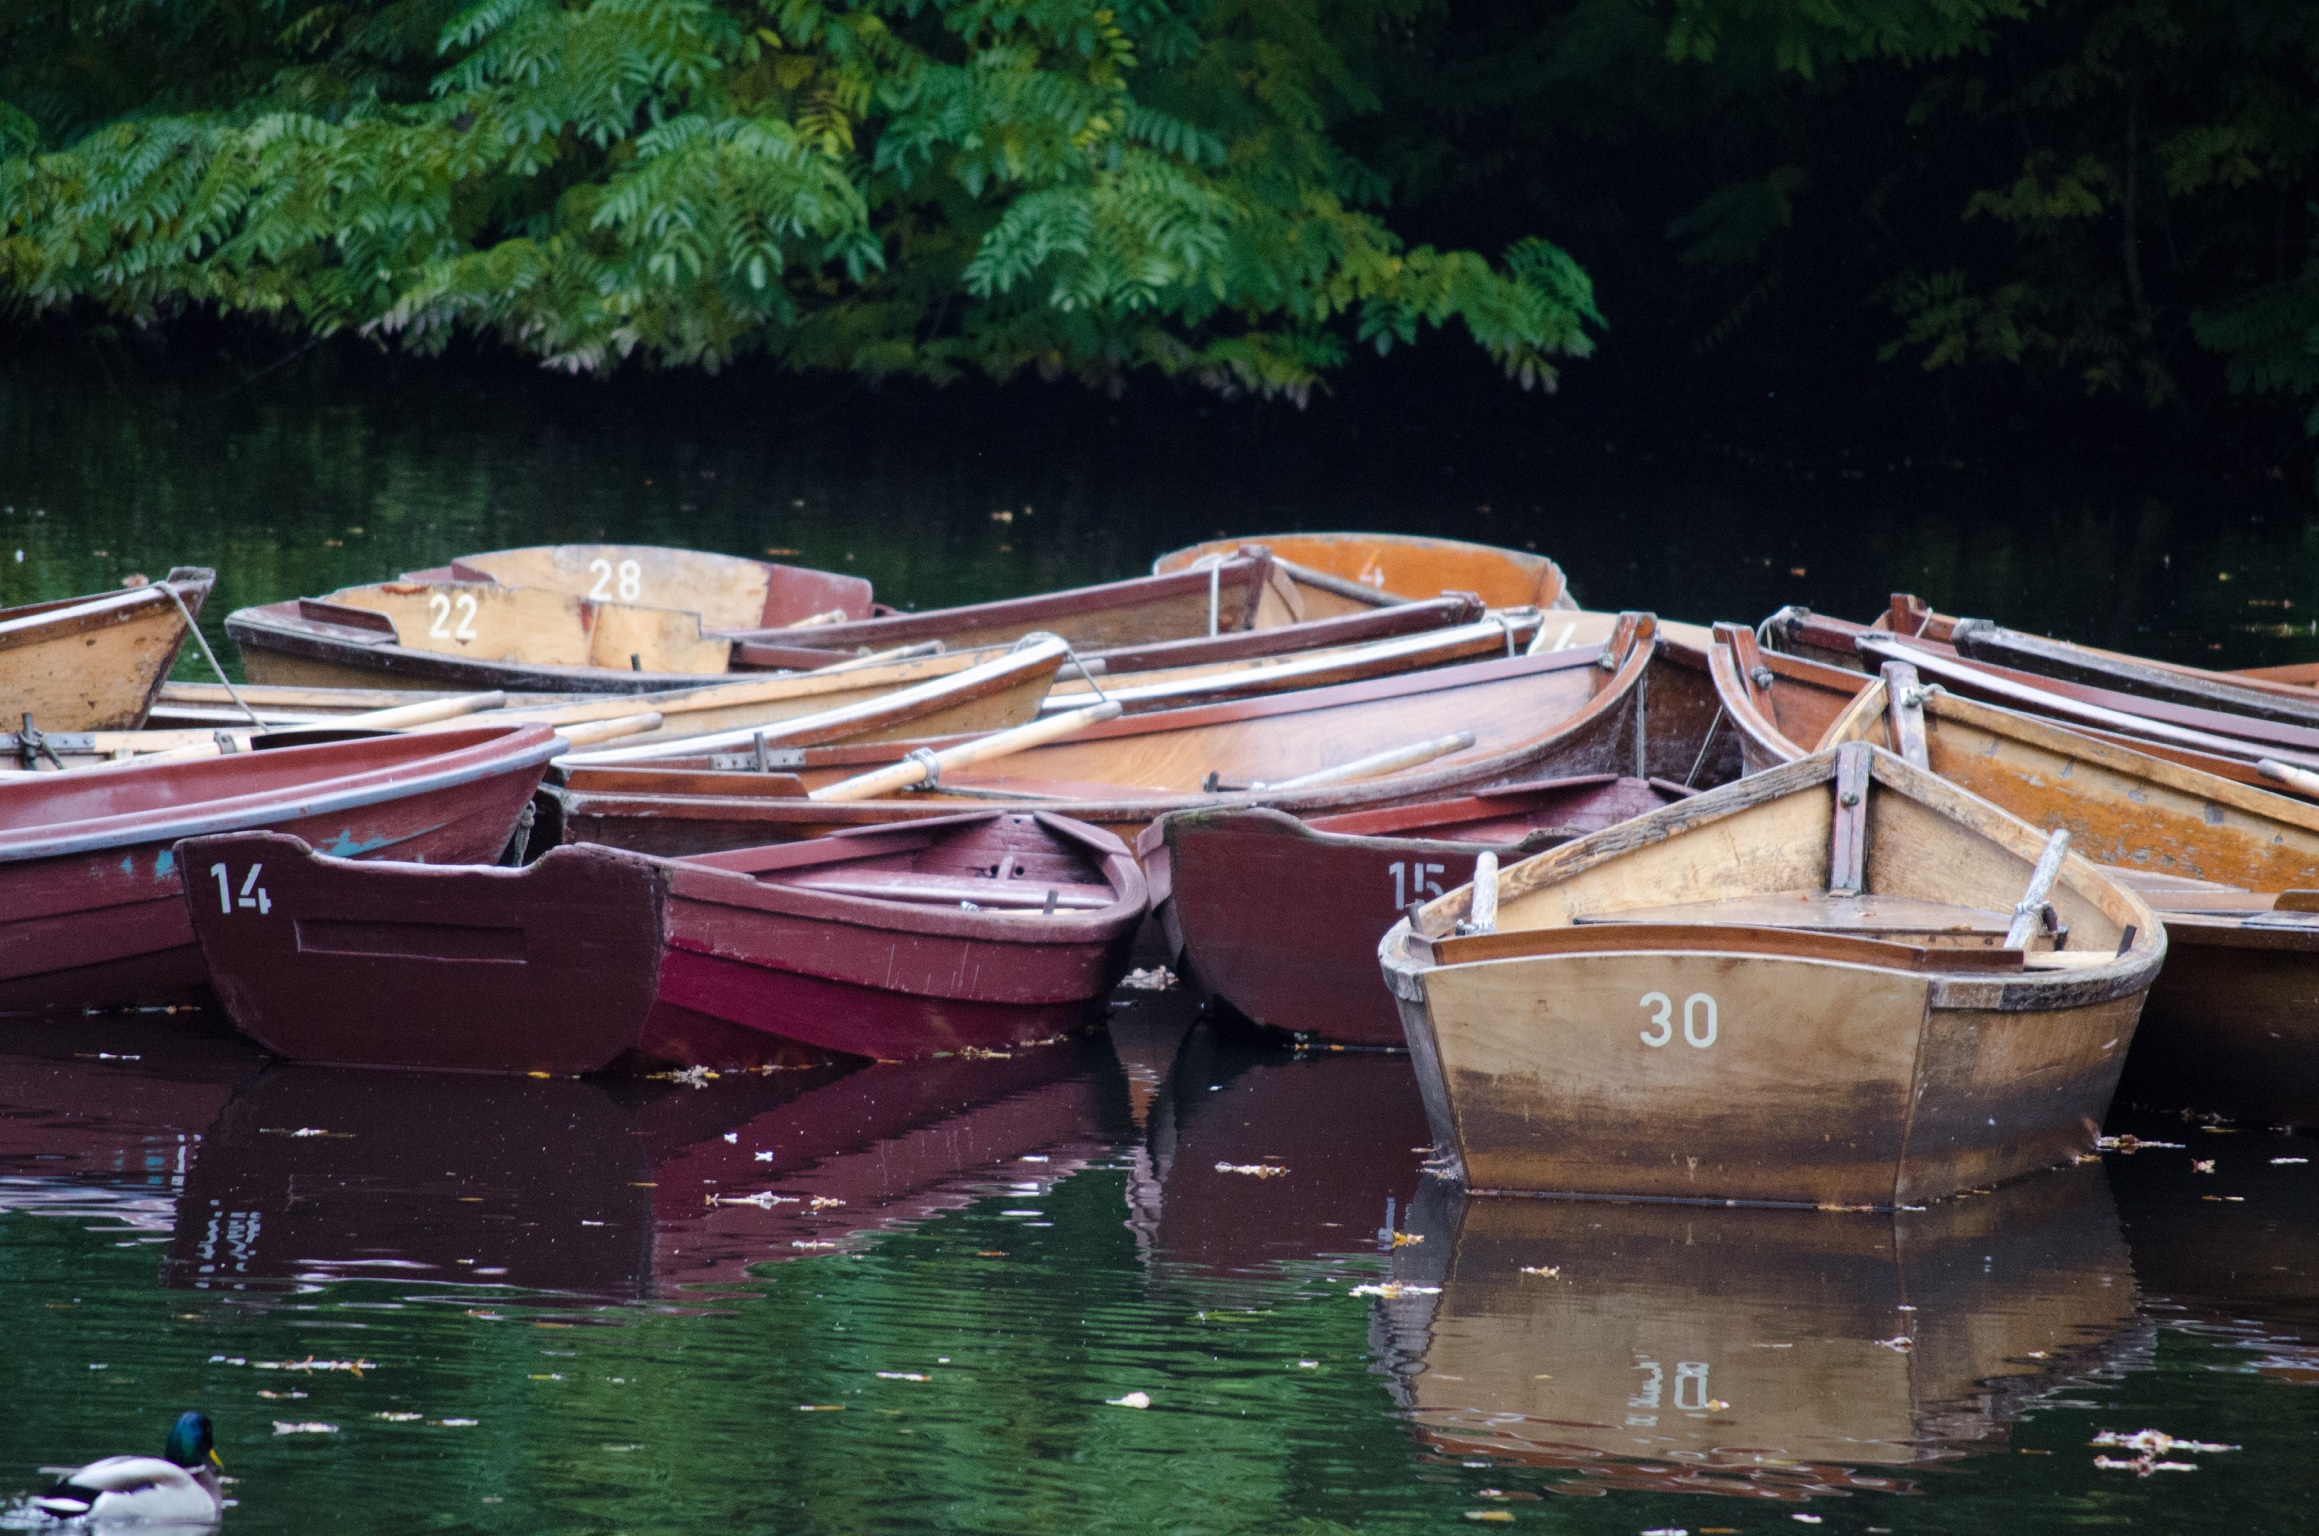
boat, fall, canoe, vehicle, autumn, waterway, motorboat, boating, watercraft, barque, dinghy, b rgerpark, skiff, watercraft rowing